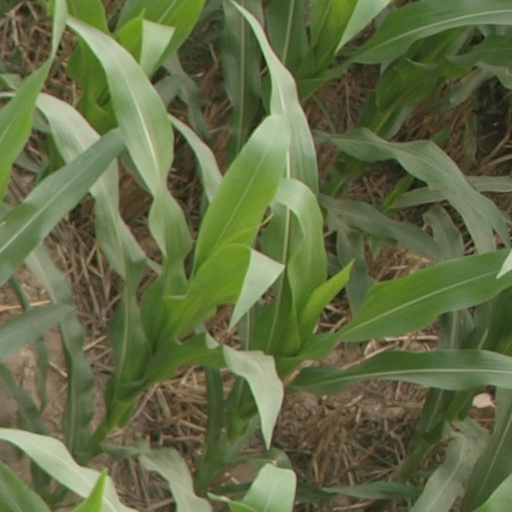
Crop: maize; corn